Allegations of cheating during the 1994 Formula One World Championship

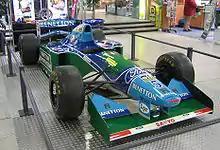
Michael Schumacher's Benetton B194, which caused controversy during the 1994 Formula One season.

The 1994 German Grand Prix brought up more controversy leading to further allegations of cheating by Benetton. During a pit stop, the Benetton car of Jos Verstappen caught fire during refuelling as the fuel nozzle would not enter the car properly. Verstappen suffered minor burns, with four of the Benetton mechanics also burned. Intertechnique, the company that manufactured the refuelling equipment for all the teams, was delegated by the governing body to examine the Benetton factory shortly after the German race. After Intertechnique's examination, a statement was released by the FIA, stating that "the [fuel] valve was slow to close because of the presence of a foreign body" and that a filter designed to eliminate any possible risk of fire had been removed. An estimate by an outside party stated that without the filter, fuel flowed into the car at a 12.5% faster rate than usual, saving one second per pit stop.